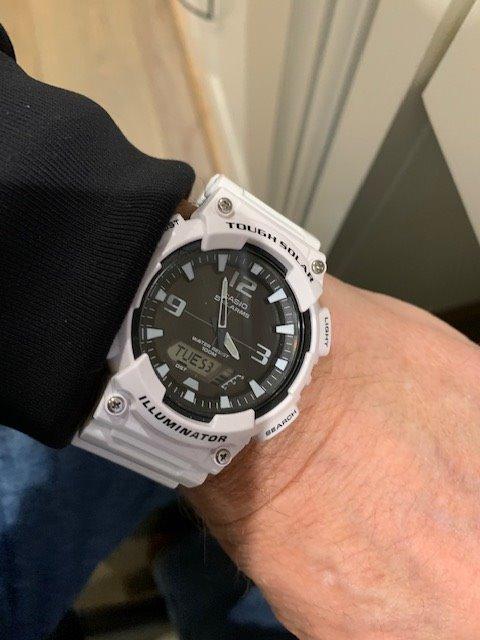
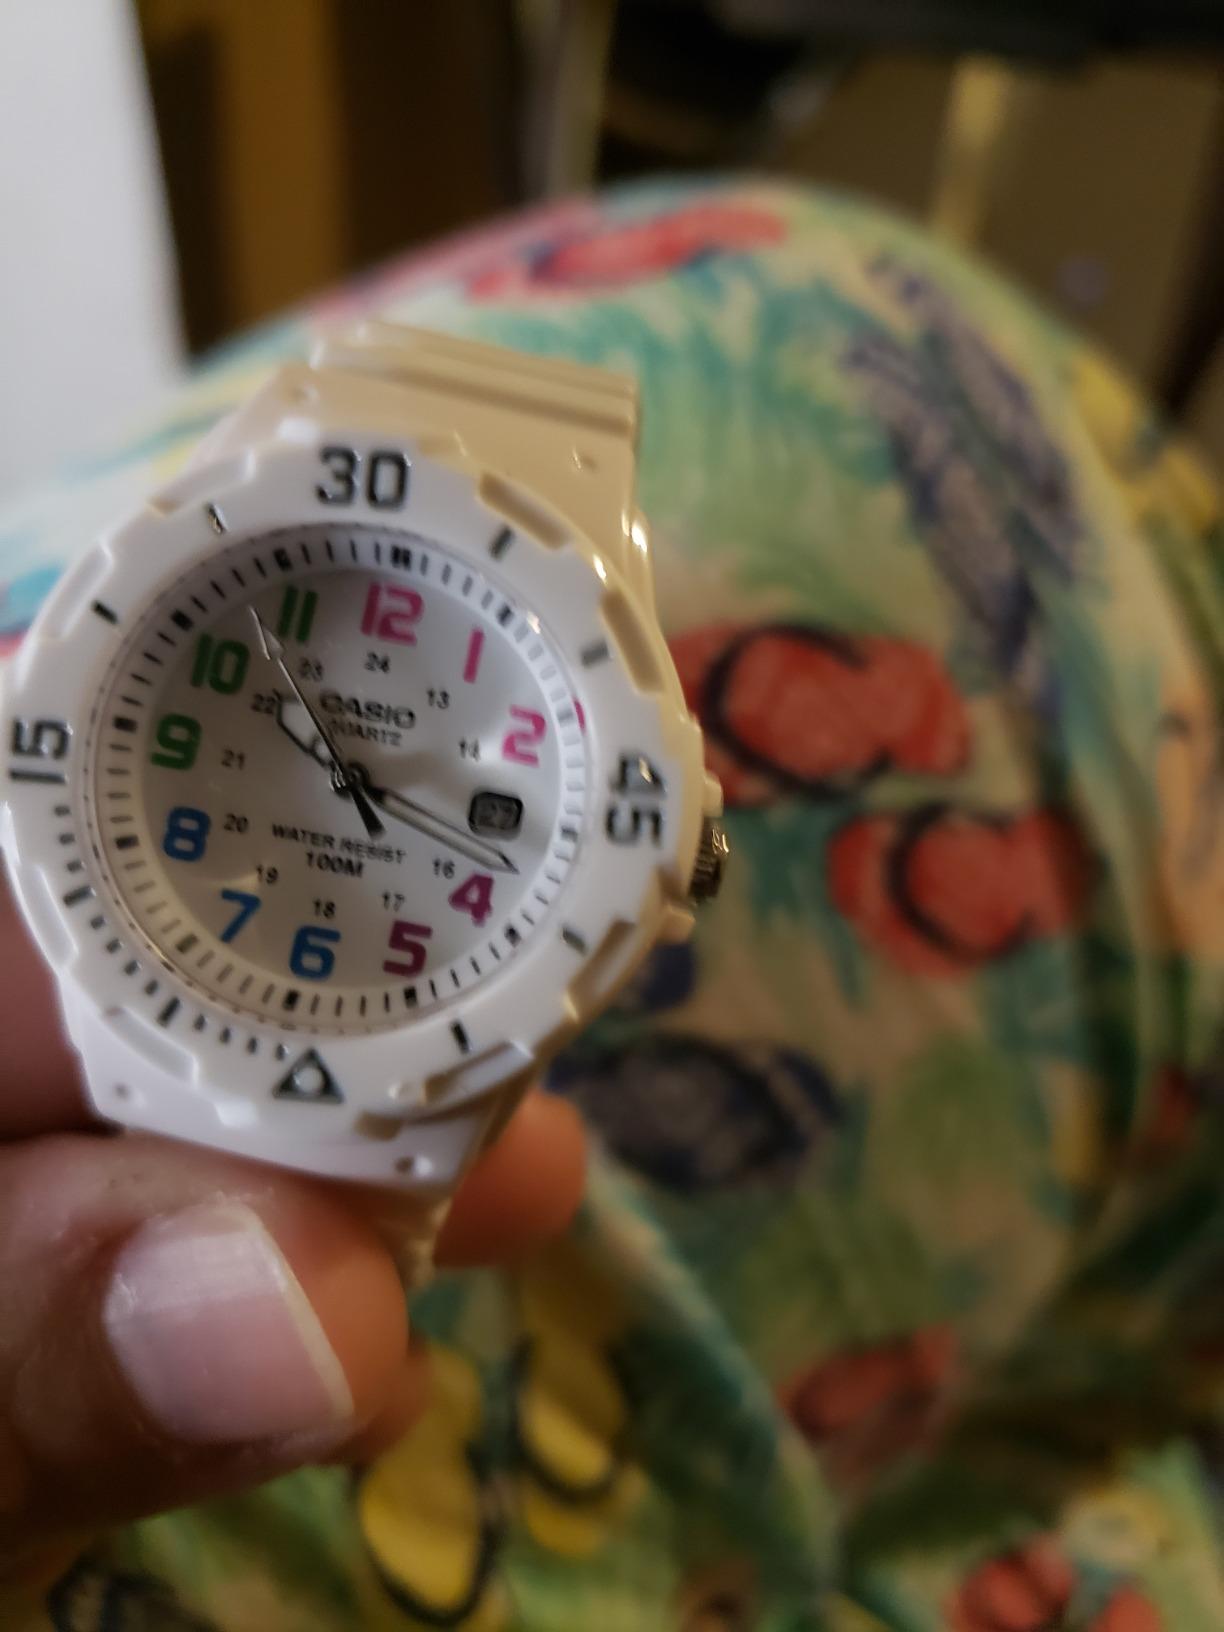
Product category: accessories_watch
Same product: no